Kapulani Landgraf

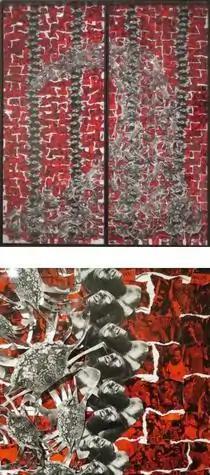
"ho 'opa 'a a pa 'a" by Kapulani Landgraf, Honolulu Museum of Art with detailed image on bottom

Kapulani Landgraf (born 1966) is a Kanaka Maoli (native Hawaiian) artist who is best known for her work in black-and-white photography. Through a series of photographic essays, objects, and installations, Landgraf celebrates Native Hawaiian culture while also addressing the legacies of colonialism and its impact on indigenous Hawaiian rights, value and history. While her work often centers on the negative impacts of land use and development, she also alludes to the resilience of the land and the indigenous population. Landgraf says about her work, "Although much of my work laments the violations on the Hawaiian people, land and natural resources, it also offers hope with allusions to the strength and resilience of Hawaiian land and its people.” Landgraf's most recent work combines photographic series with objects and installations.